Branislav Ivanović

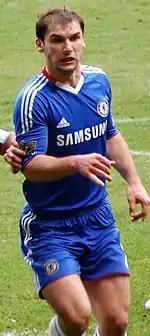
Ivanović in action against Newcastle United in 2010.

On 15 January 2008, English Premier League side Chelsea confirmed that the club had agreed terms with Lokomotiv for Ivanović's transfer, subject to the agreement of personal terms and the passing of a medical, having beaten competition from the likes of Milan, Ajax, Juventus and Internazionale for his signature. Though the transfer fee was undisclosed, it was speculated to be in the £9 million range. Lokomotiv later announced the transfer fee was €13 million (£9.7 million) and according to the club, the transfer was the largest in Russian football history. Ivanović signed a three-and-a-half-year contract with Chelsea the following day, where he was given the number 2 shirt last worn by Glen Johnson.